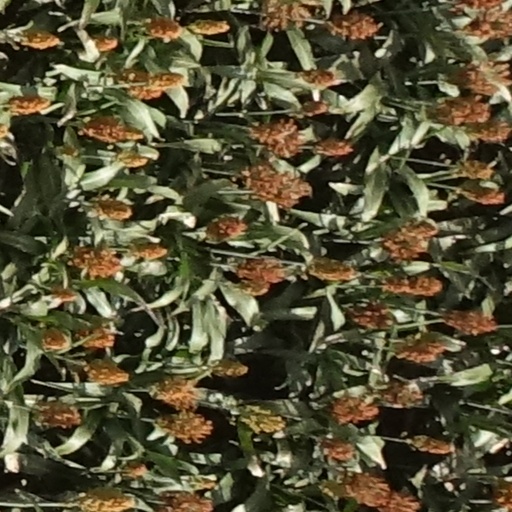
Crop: sorghum